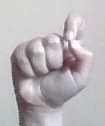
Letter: fa